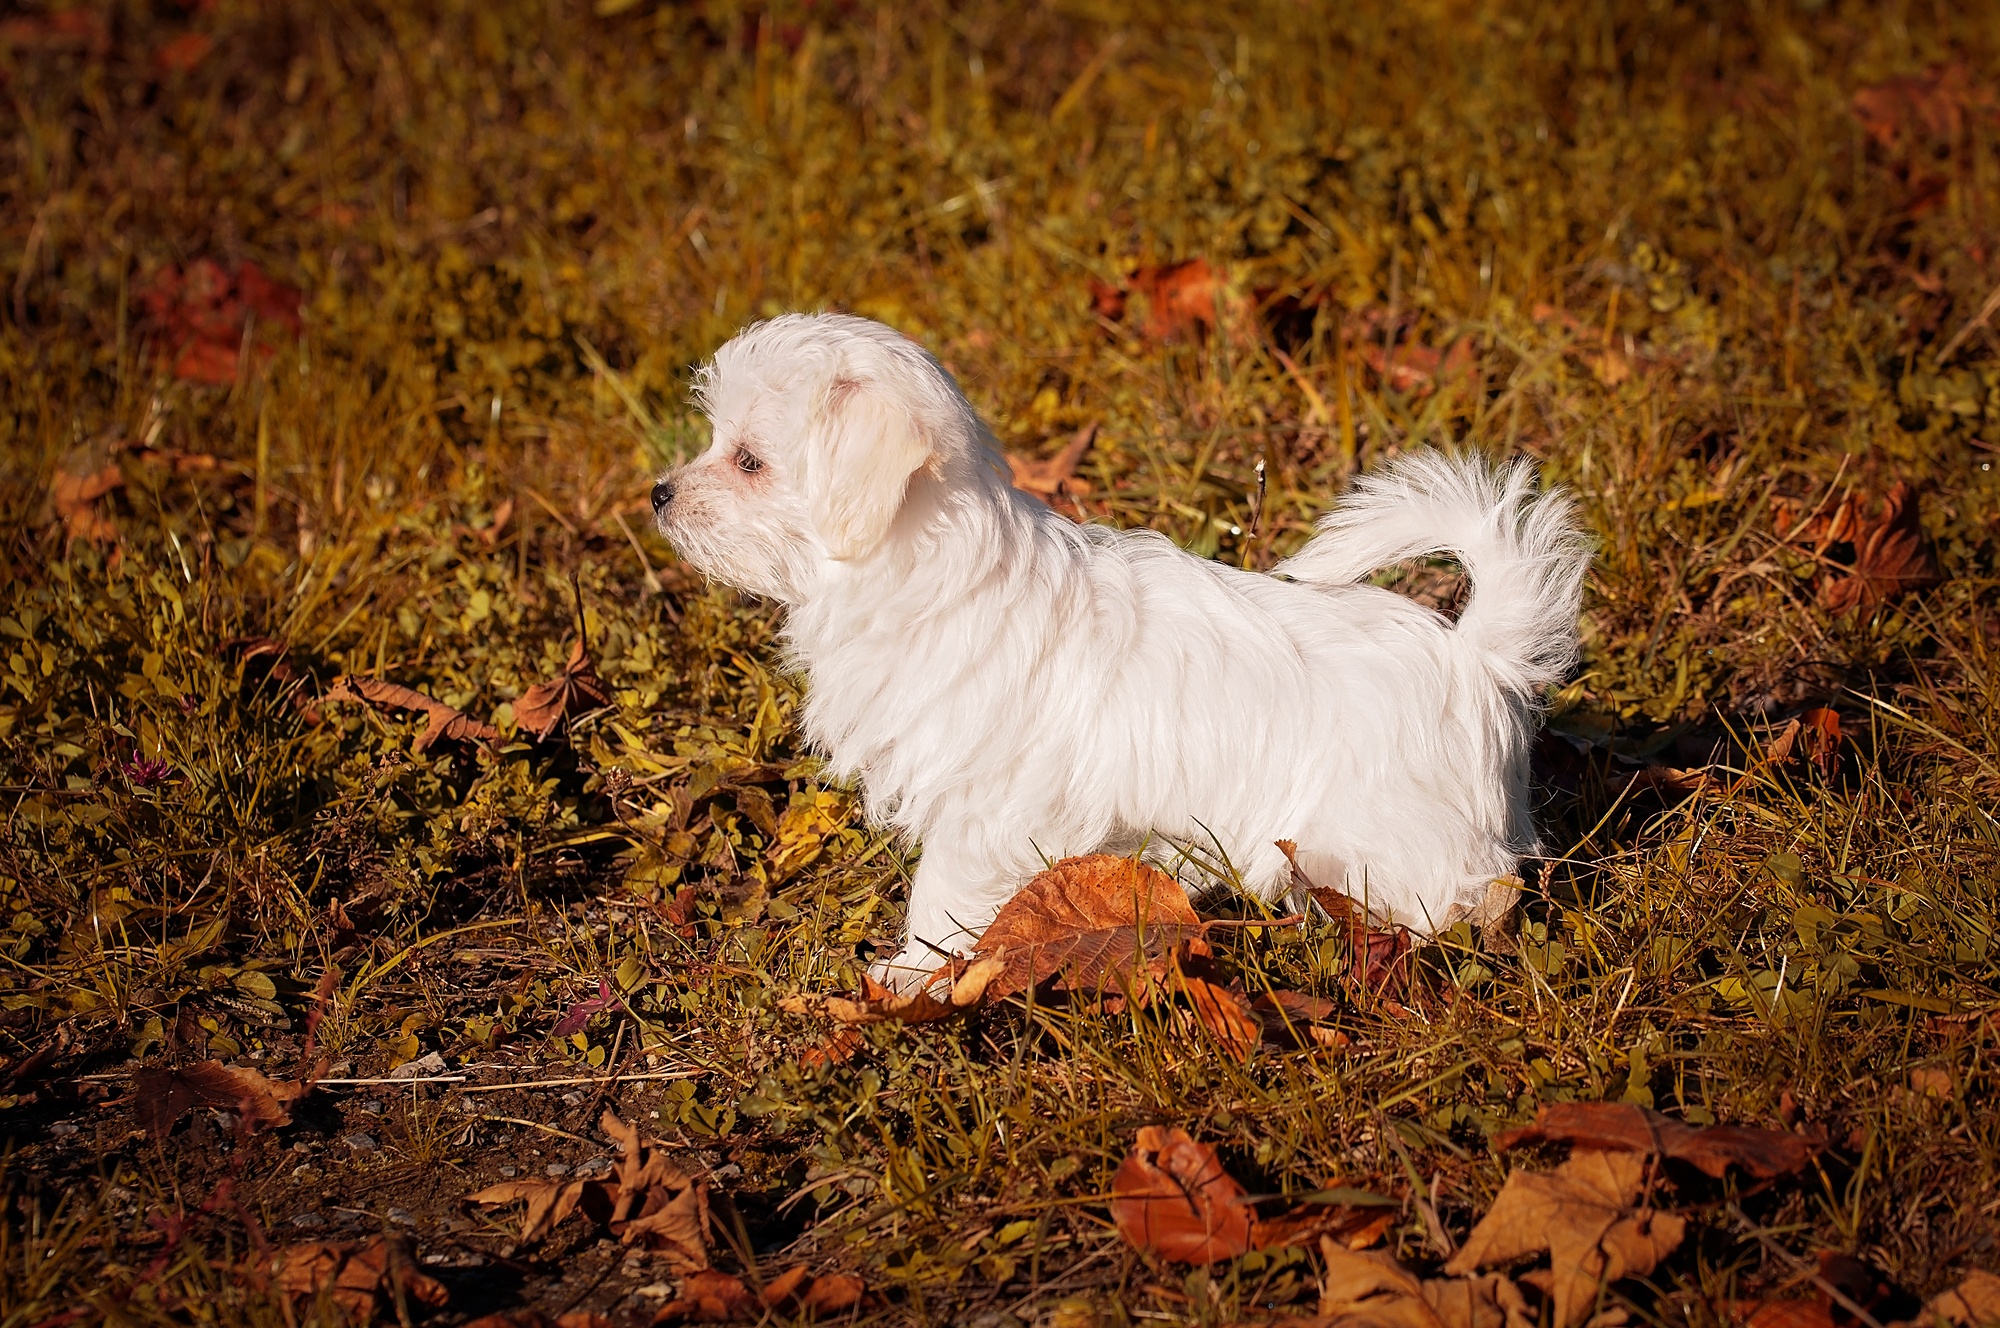
nature, white, puppy, dog, animal, pet, small, autumn, mammal, vertebrate, out, wildlife photography, animal portrait, maltese, young dog, bichon, family dog, dog like mammal, west highland white terrier